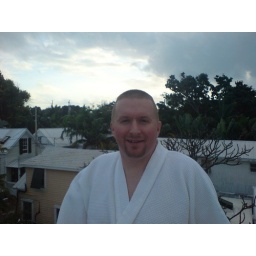
This was taken on the balcony of Alexander's Guest House in Key West. A beautiful gay guest house in the heart of Key West.